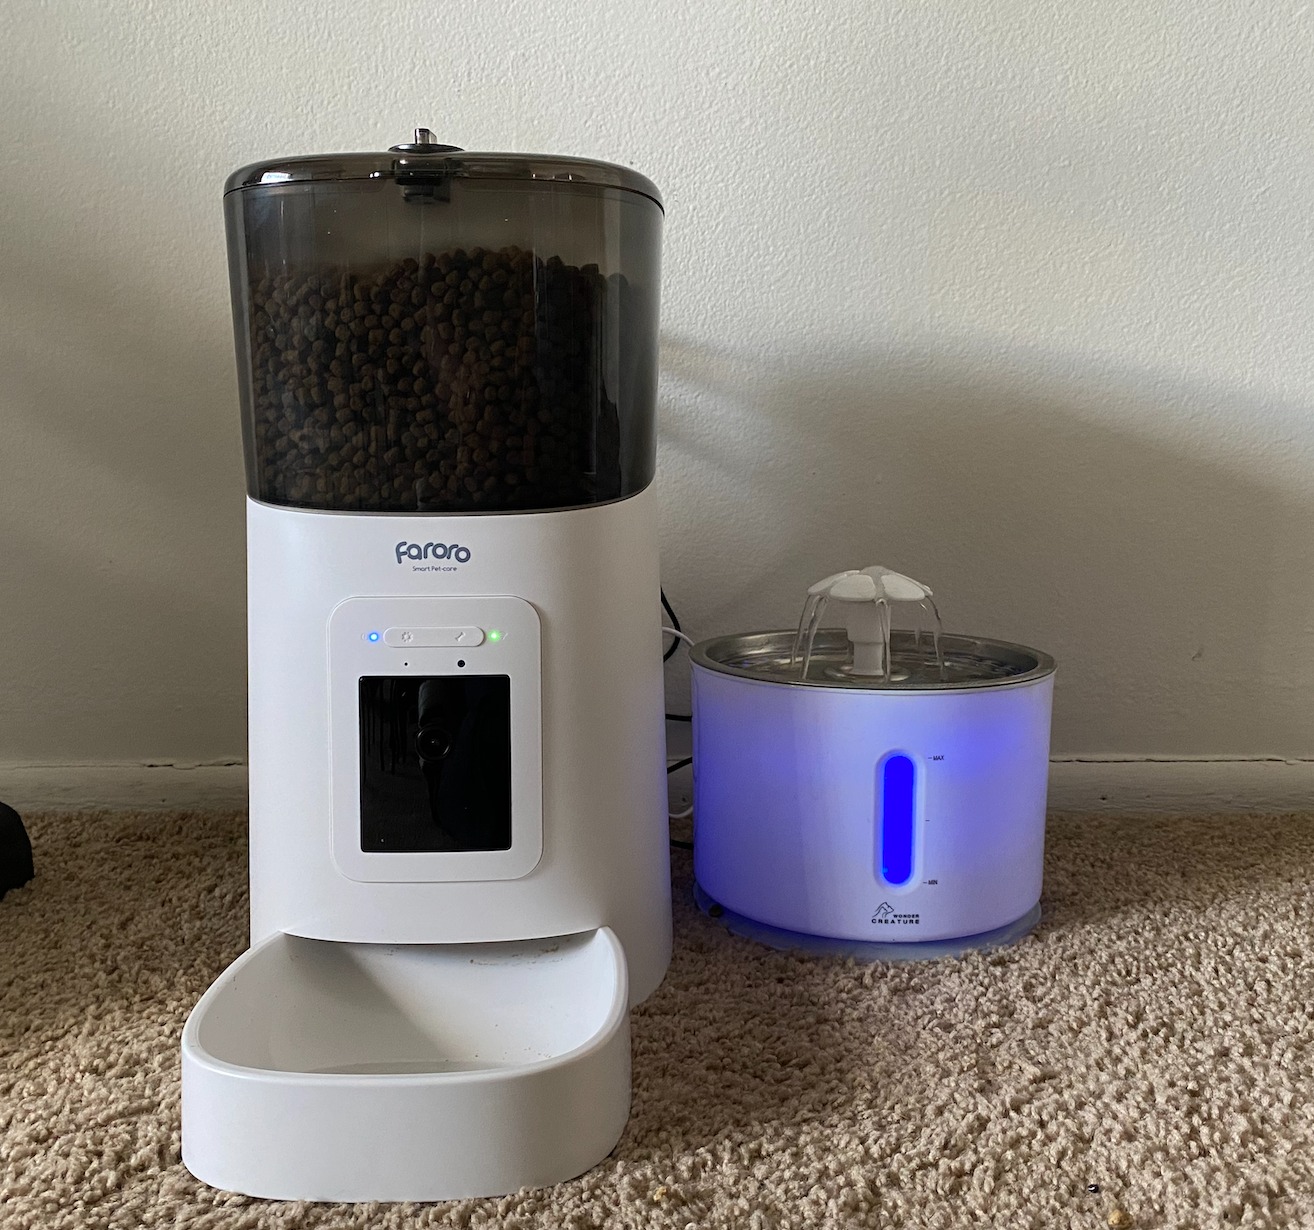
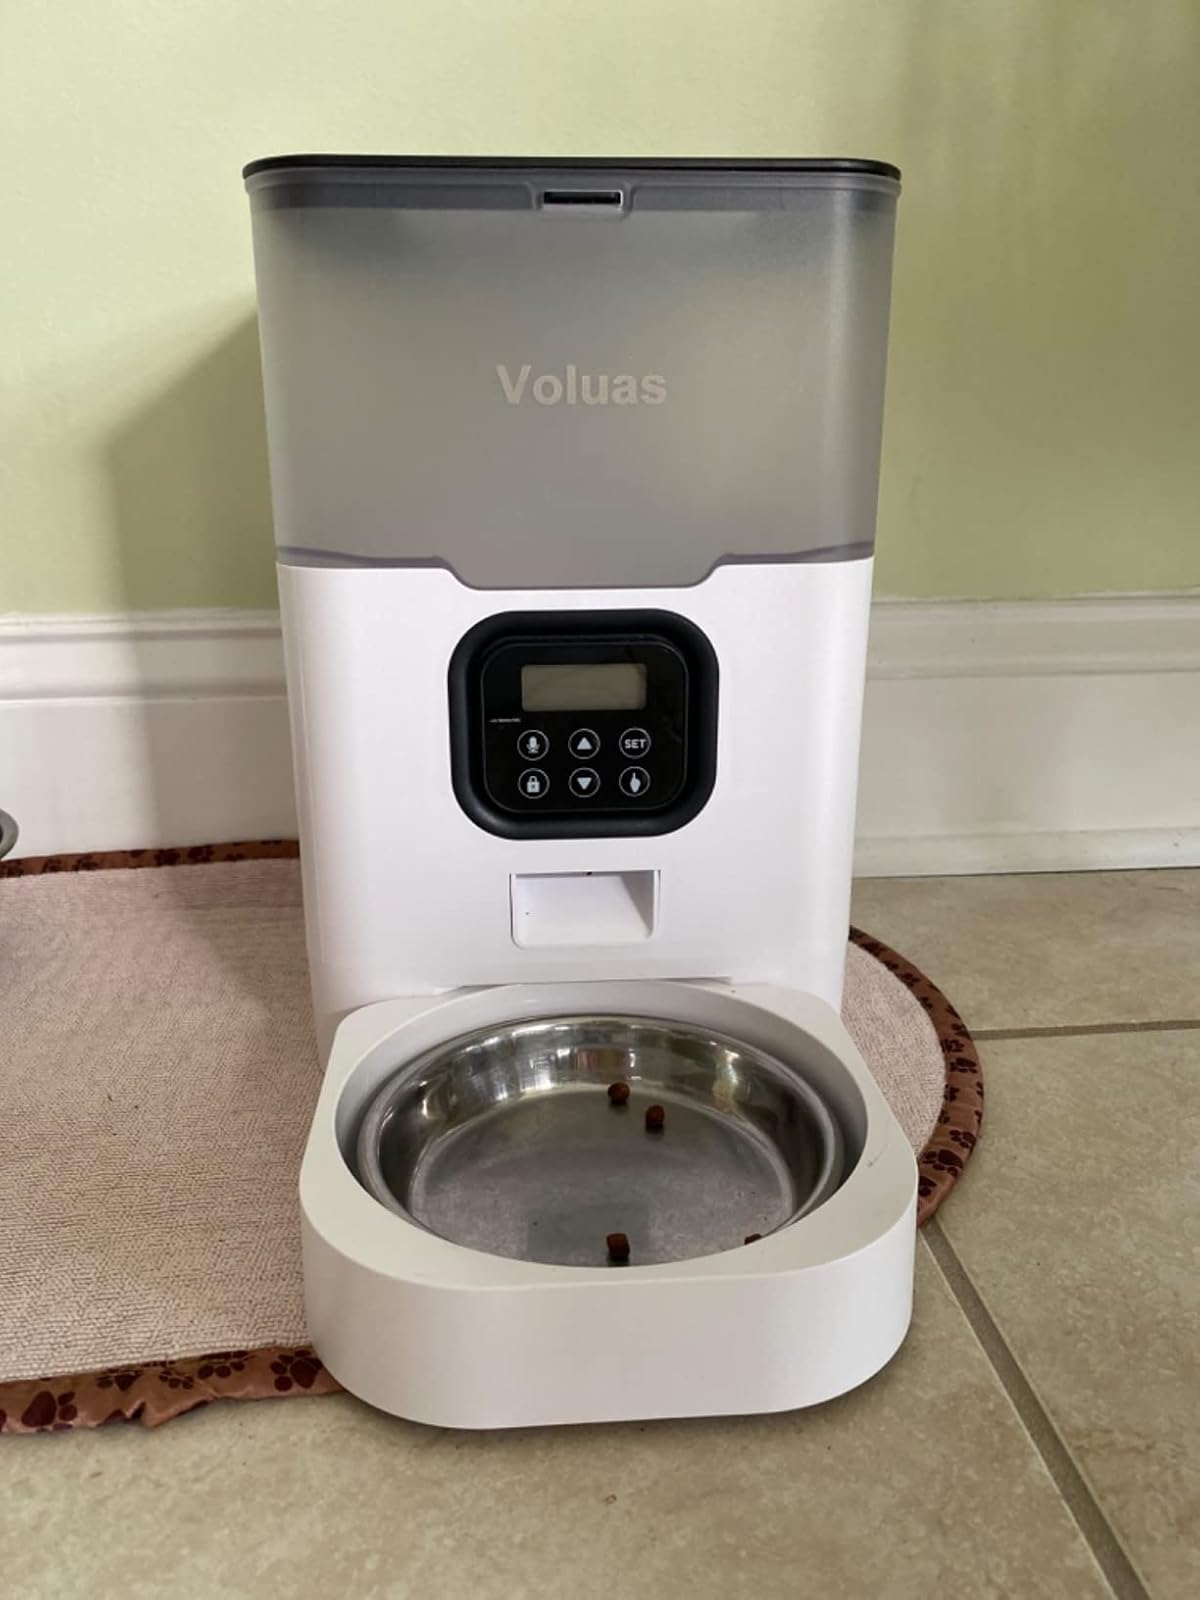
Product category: items_feeder
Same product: no